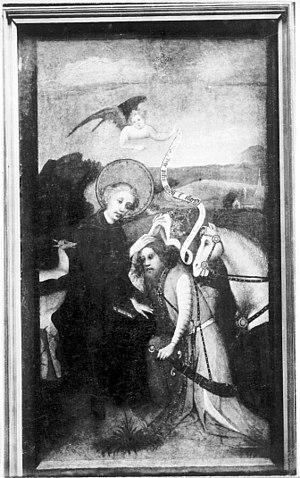
retable Pallant - Gilles l'Ermite bénit Charlemagne
Le Maître du Retable Pallant est le nom de convention d'un maître anonyme gothique qui, par son style, fait partie de l'École de Cologne de peinture, et est proche du Maître de la Véronique. Il est actif entre 1420 et 1430. Il est connu pour avoir livré, le 12 juillet 1429, un retable peint pour l'église paroissiale de Linnich, donation du chevalier Werner II, seigneur de Palanter et Breidenbach, membre de la famille Pallandt.